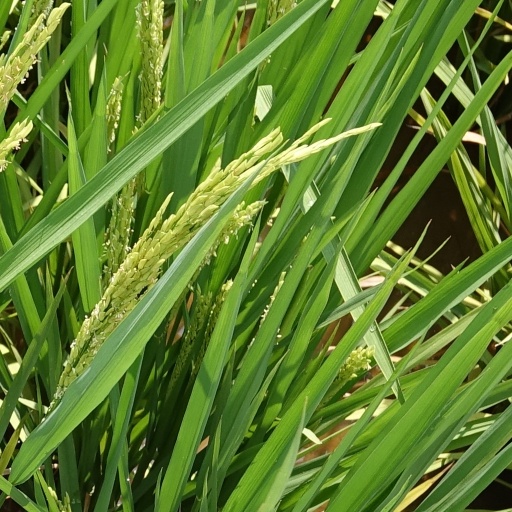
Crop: rice